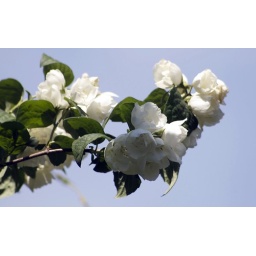
Blossom against a blue sky